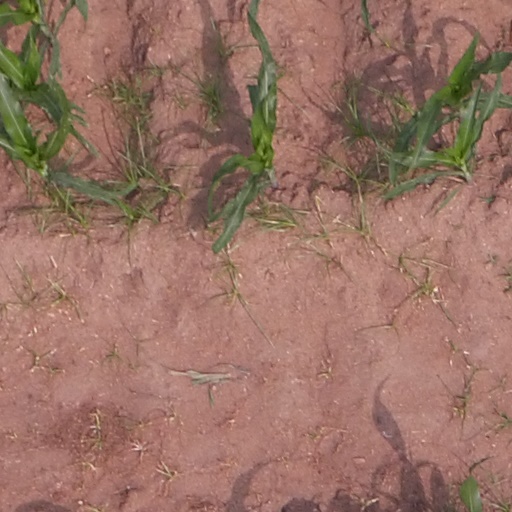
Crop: maize; corn